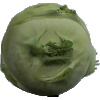
Label: kohlrabi